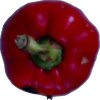
Label: red_pepper